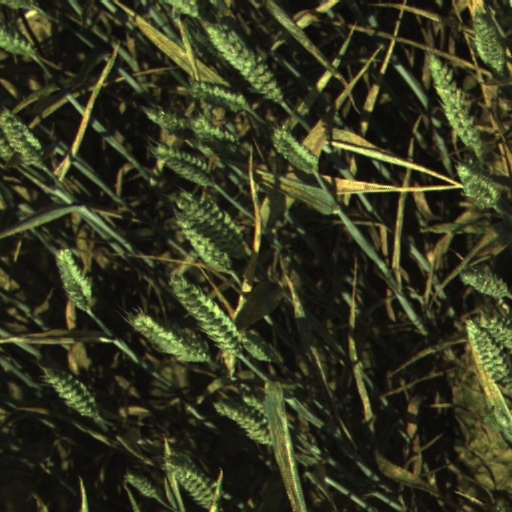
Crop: wheat